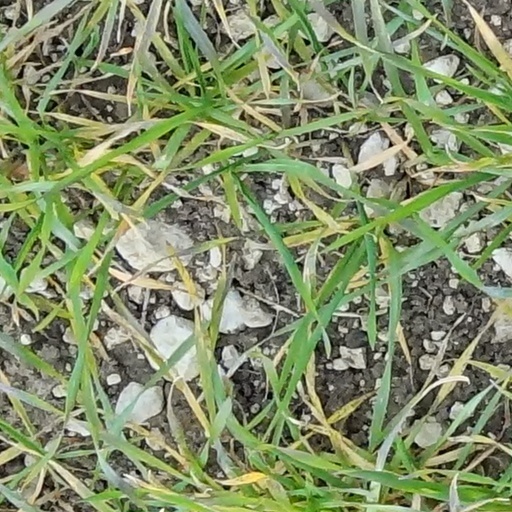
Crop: wheat